Rama

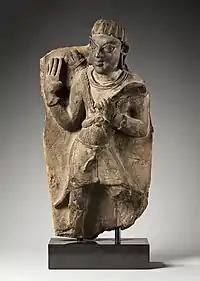
A 4th-century-CE terracotta sculpture depicting Rama

In the kingdom of Mithilā, Janaka conducted a svayamvara ceremony at his capital with the condition that she would marry only a prince who would possess the strength to string the ajagava, one of the bows of the deity Shiva. Many princes attempted and failed to string the bow. During this time, Vishvamitra had brought Rama and his brother Lakshmana to the forest for the protection of a "yajna" (ritual sacrifice). Hearing about the "svayamvara", Vishvamitra asked Rama to participate in the ceremony with the consent of Janaka, who agreed to offer Sita's hand in marriage to the prince if he could fulfil the requisite task. When the bow was brought before him, Rama seized the centre of the weapon, fastened the string taut, and broke it in two in the process. Witnessing his prowess, Janaka agreed to marry his daughter to Rama and invited Dasharatha to his capital. During the homeward journey to Ayodhya, another avatar of Vishnu, Parashurama, challenged Rama to combat, on the condition that he was able to string the bow of Vishnu, Sharanga. When Rama obliged him with success, Parashurama acknowledged the former to be a form of Vishnu and departed to perform penance at the mountain Mahendra. The wedding entourage then reached Ayodhya, entering the city amid great fanfare. Thereafter, Rama lived happily with Sita for twelve (12) years.